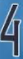
Number: 4